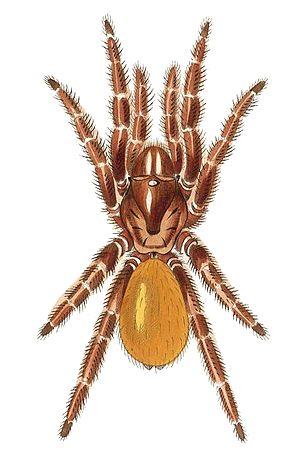
Entychides est un genre d'araignées mygalomorphes de la famille des Euctenizidae.
Entychides aurantiacus est une espèce d'araignées mygalomorphes de la famille des Euctenizidae.